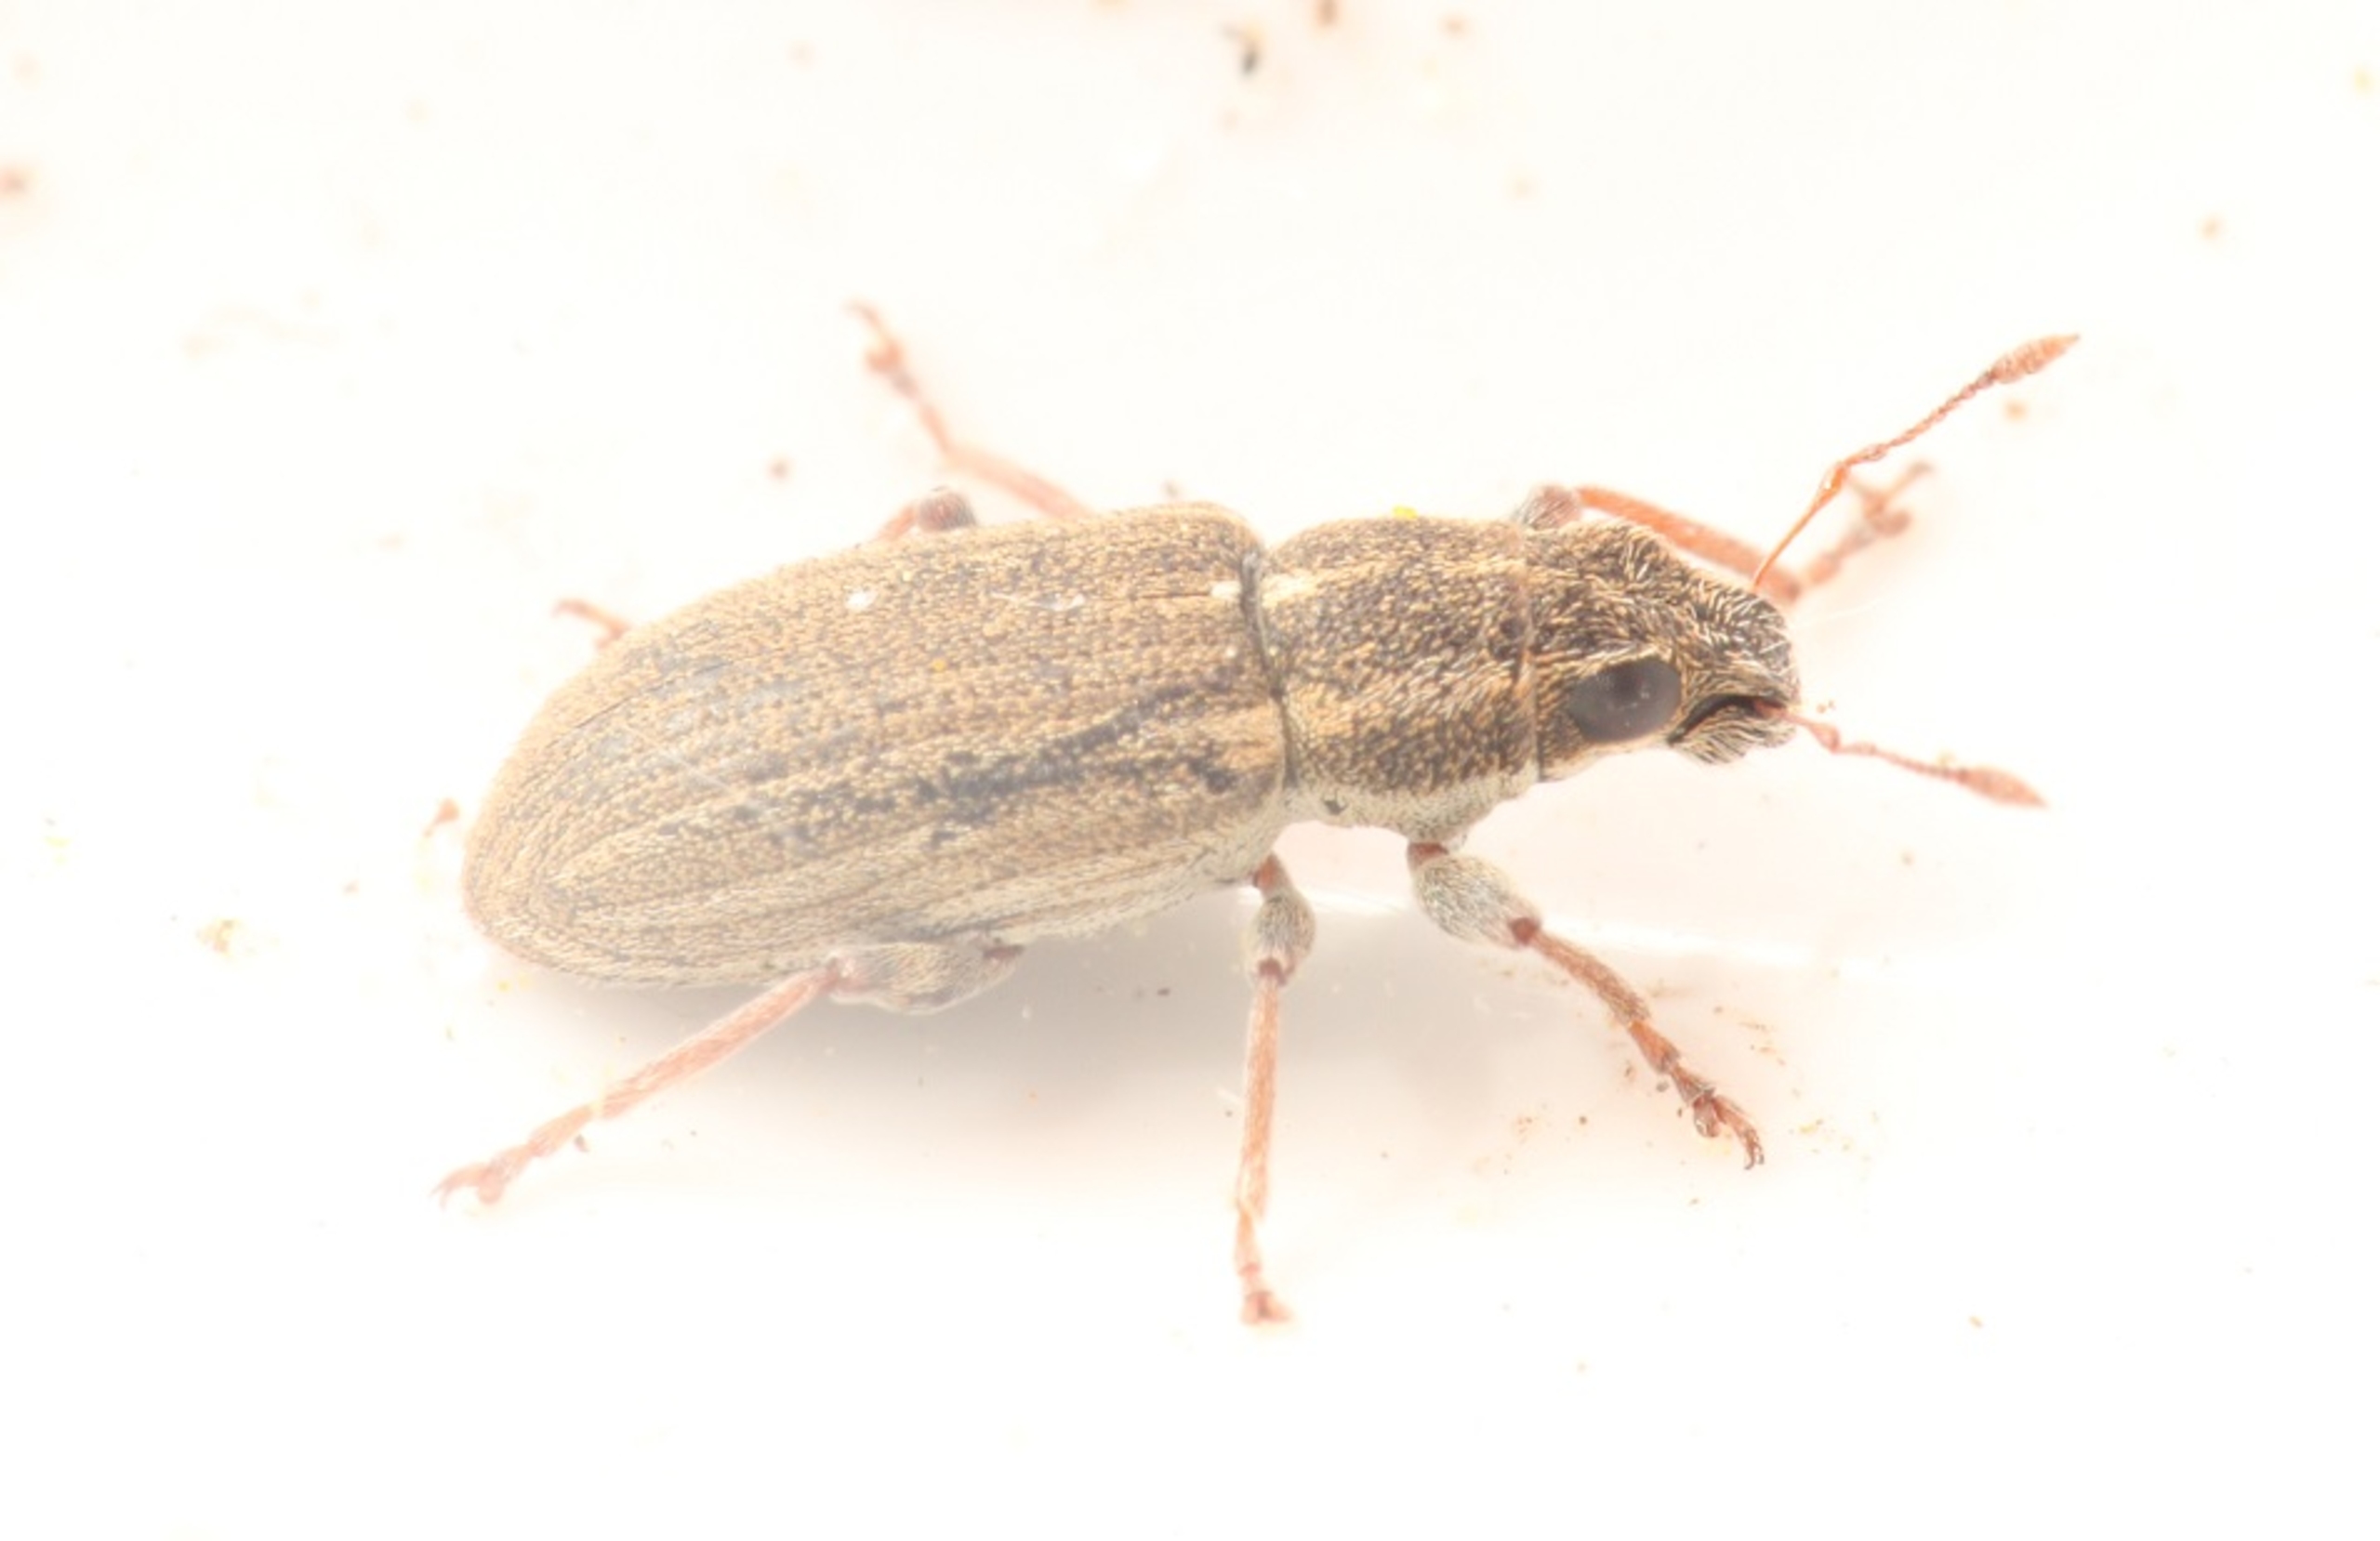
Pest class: pea_leaf_weevil